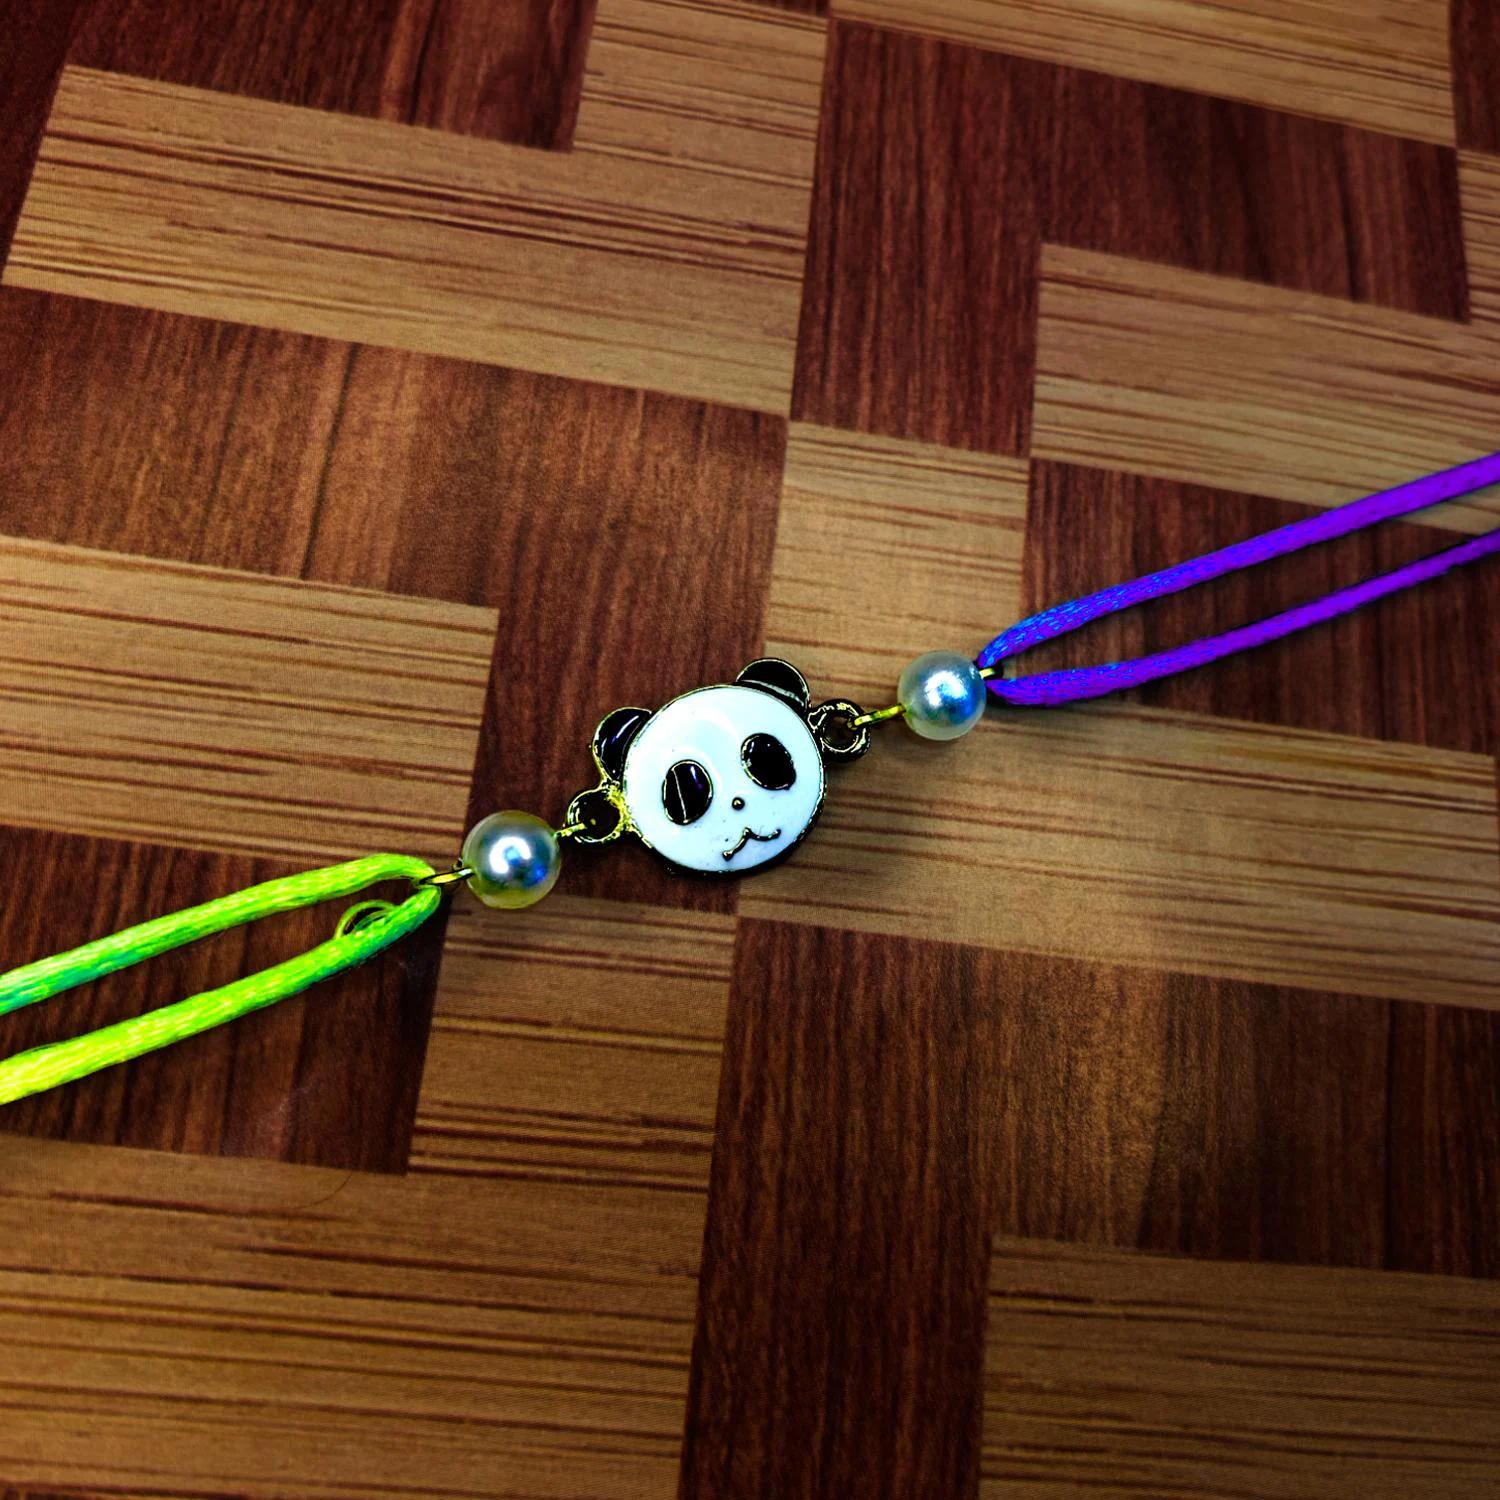
 Mahi Meena Work Enameled Panda-Shaped Cartoon Rakshabandhan Rakhi for Chota Bhai, Kids, Bhatija (RA1100741G)
Type: Rakhis
Brand: Mahi
Price: Rs. 219
 Celebrate Raksha Bandhan with our exquisitely crafted Rakhi, designed to strengthen the bond between siblings. This traditional Rakhi features intricate beadwork and durable thread, ensuring it stands the test of time. Handmade with care, each Rakhi is a unique and meaningful gift for your brother. Each Rakhi carries heartfelt blessings and good wishes for your brother's well-being and success. Celebrates the bond of love and protection between siblings, a cherished tradition in Indian culture. The color of the thread (dori) may differ from the one displayed in the picture.
Features: The Rakhi is adorned with vibrant colors and attractive embellishments that add a touch of elegance to the celebration.,Content in Box : 1 Rakhi ; Cultural Significance: This beautiful Rakhi will acknowledge your love for Your Brother with the promise that your bond with him will grow stronger as time goes on.,Vibrant Colors: Adding bright and playful colors to the celebration will make it stand out and make it more enjoyable.,Celebrate the bond of love and protection with our exquisite Rakhis. Share the joy of Raksha Bandhan Festival with this beautiful Rakhi, a token of love, protection and blessings.,Adjustable Size and Easy to tie: Designed to fit wrists of all sizes. It is simple and easy to tie the Rakhi securely and effortlessly.
Included: 1 Rakhi